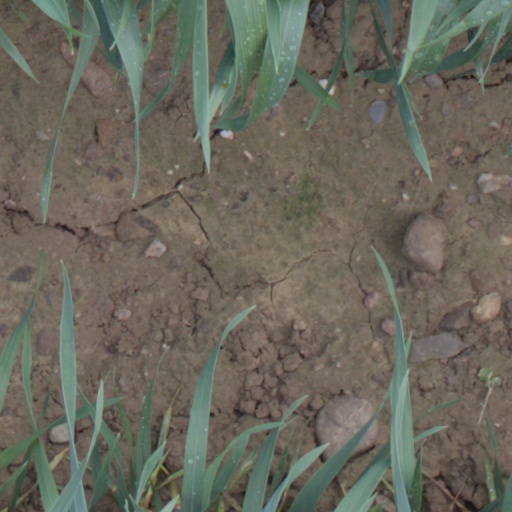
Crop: wheat